Bijoy Sarkar

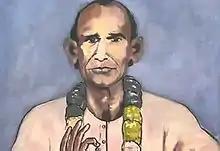

Bijoy Sarkar (born Bijay Krishna Adhikari; 20 February 1903 – 4 December 1985) was a Bengali poet, baul singer, lyricist and composer.